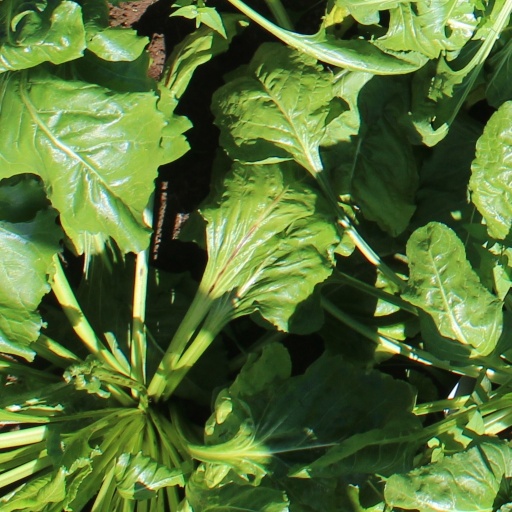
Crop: sugar beet